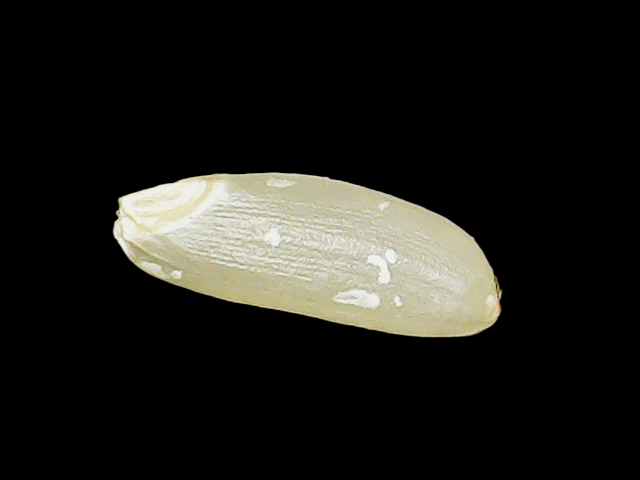
Rice variety: Binadhan17